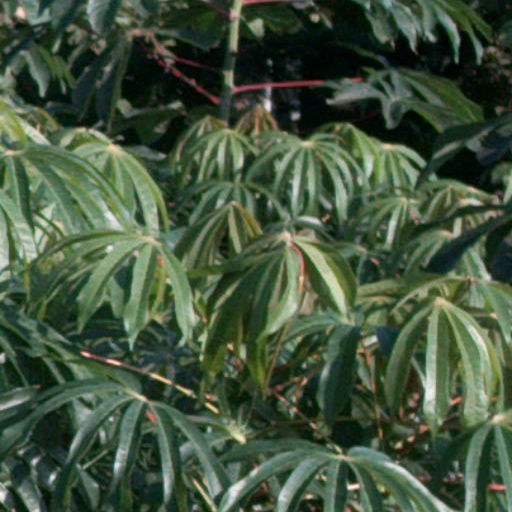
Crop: cassava